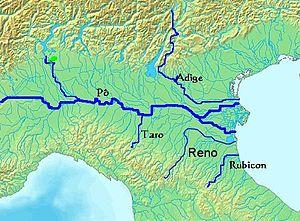
Création personnelle Fond de carte
La plaine du Pô est une région naturelle située en Italie septentrionale. C'est une zone rendue particulièrement fertile par la présence du fleuve Pô et de ses multiples affluents. Le Pô se termine par un delta en mer Adriatique.